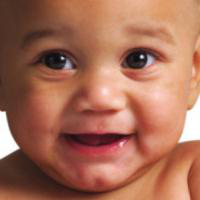
Age group: age 01-10